William H. Allen (politician)

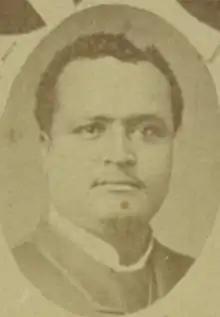

William H. Allen (c. 1851 – ?) was an American farmer, magistrate, and state legislator in Mississippi. He served in the Mississippi House of Representatives from 1884 to 1887.